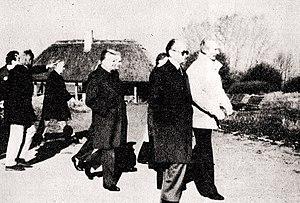
Le général Wojciech Witold Jaruzelski est un homme d'État et militaire polonais né le 6 juillet 1923 à Kurów et mort le 25 mai 2014 à Varsovie. Il a été le dernier dirigeant du régime communiste polonais.